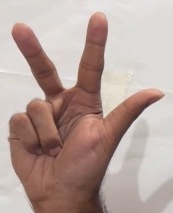
ASL sign: 3